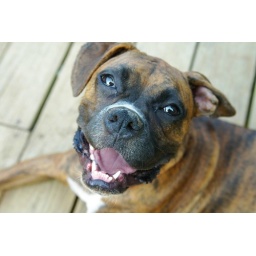
Damon's dog Petra stayed with us for a week in June - she's a young female Boxer and very sweet.